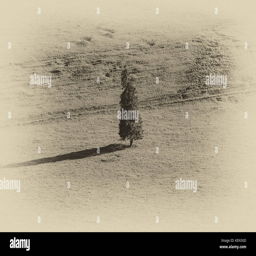
a very lonely tree on a meadow .